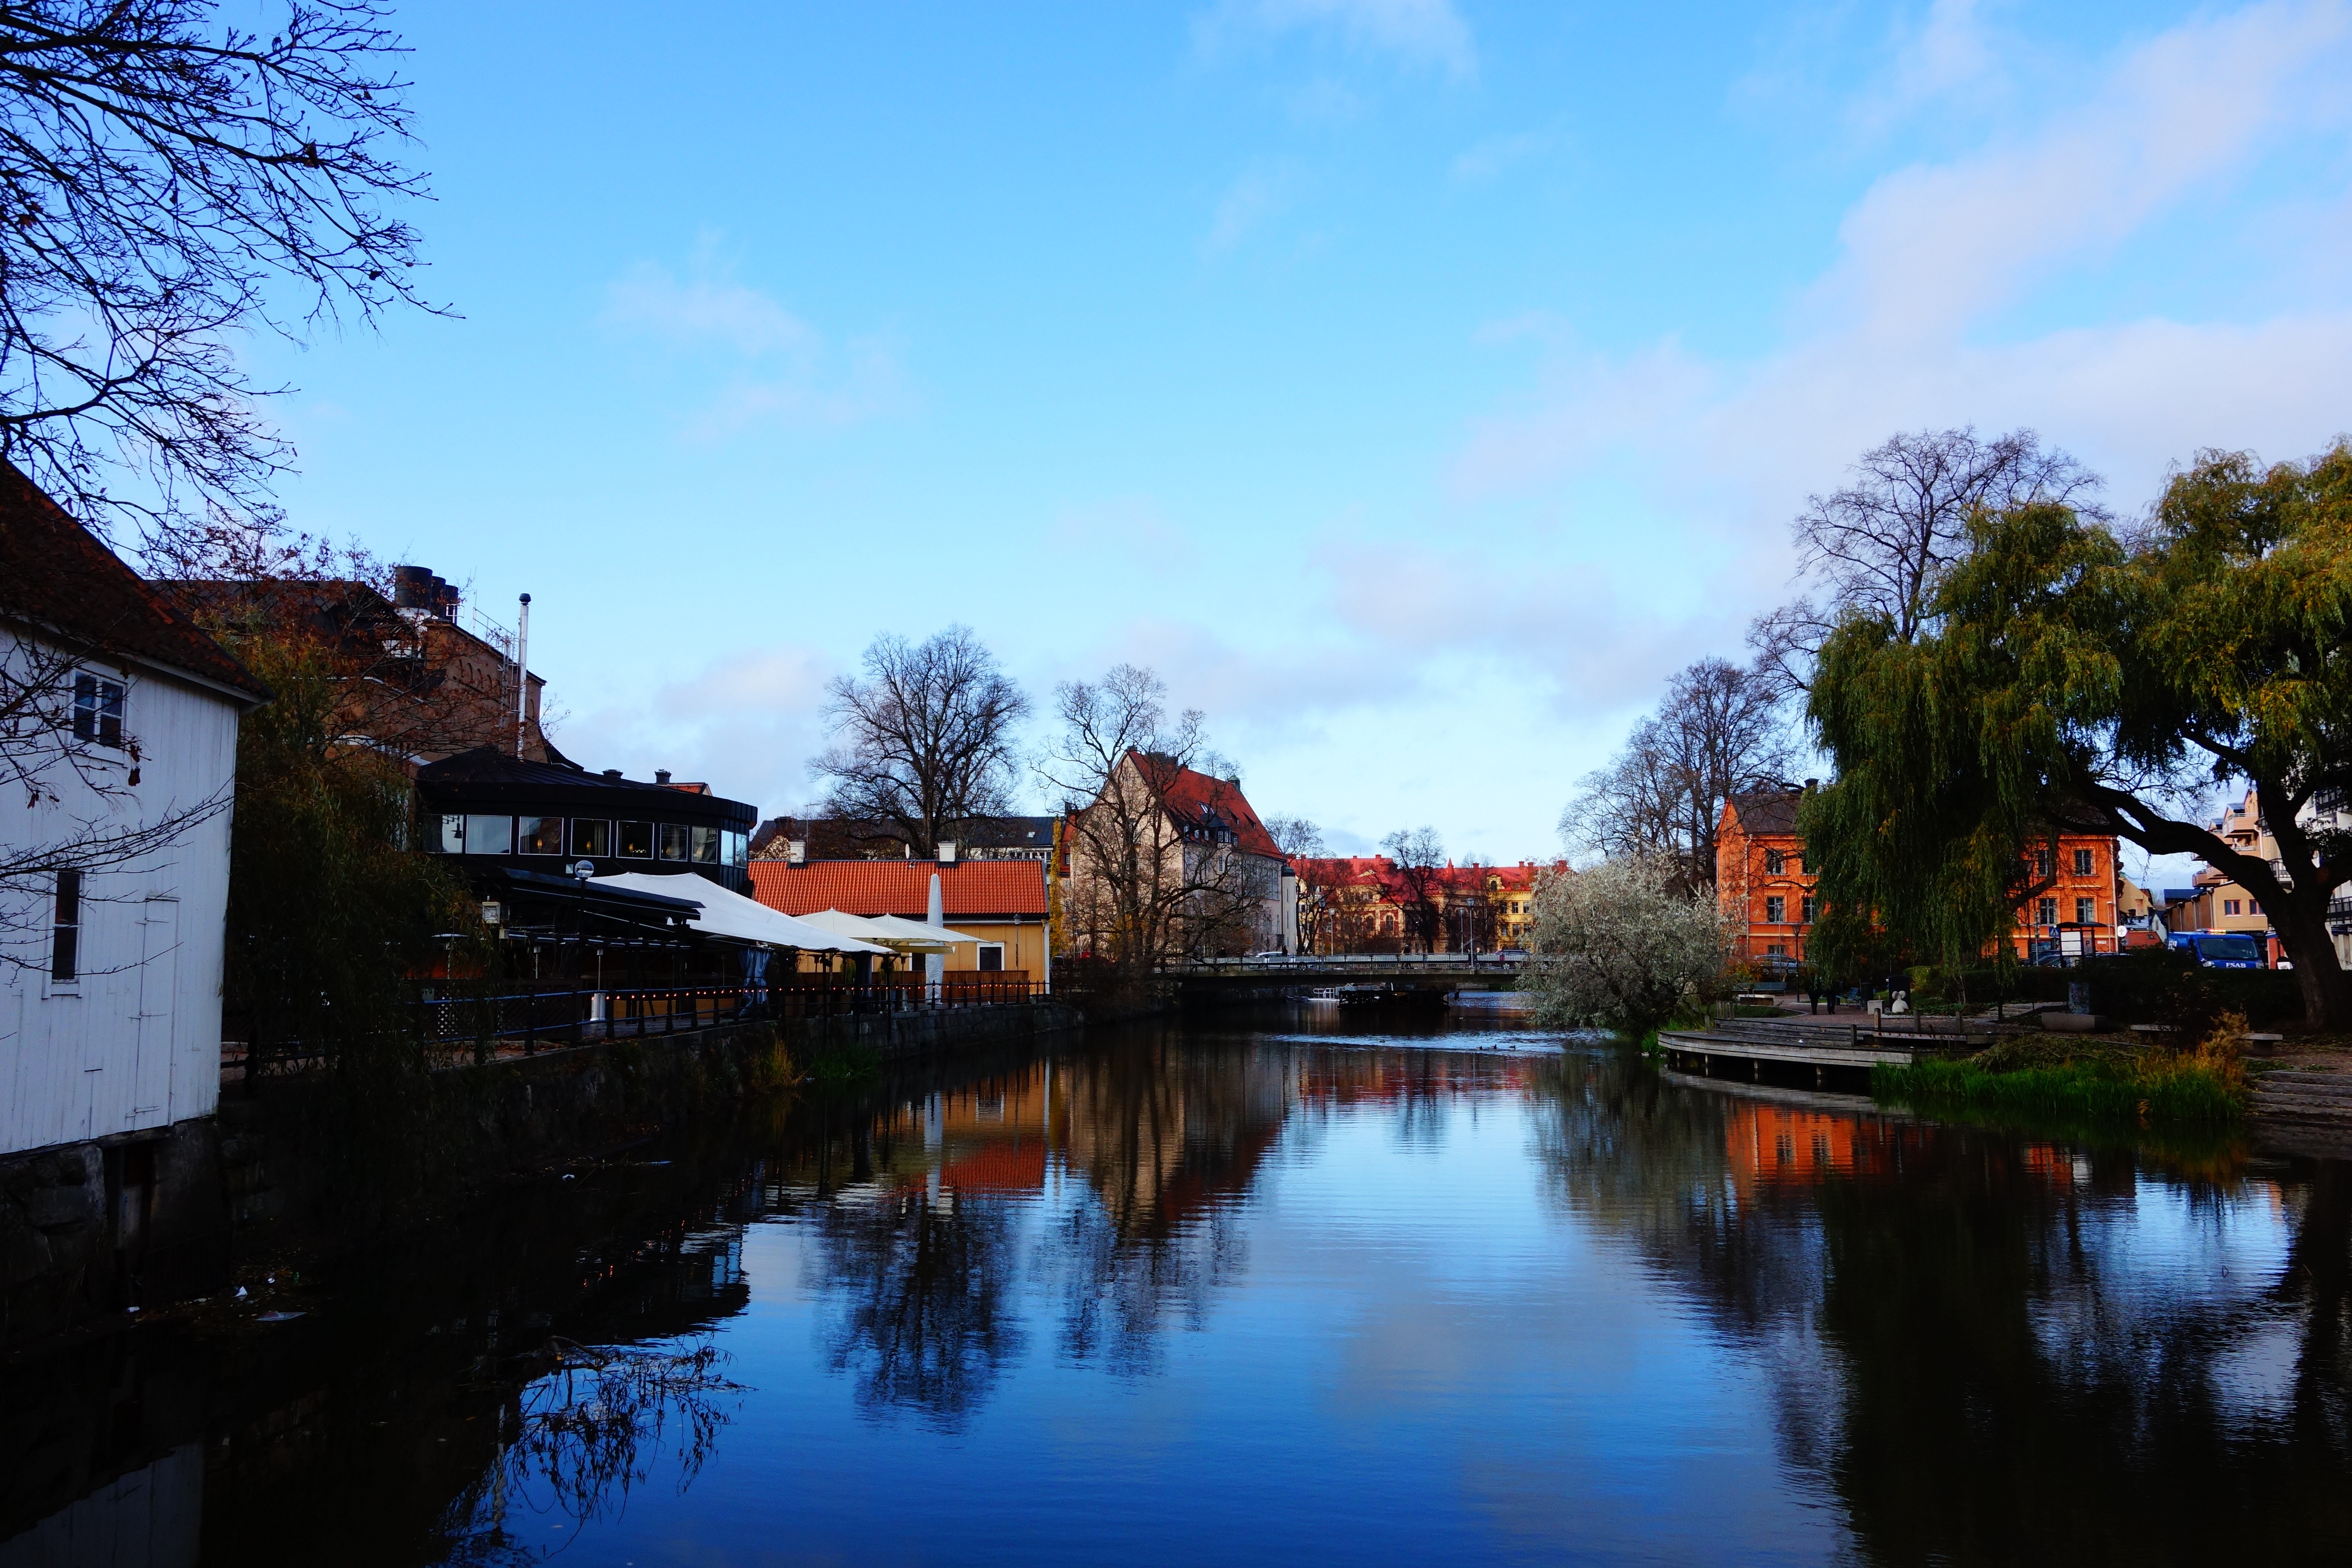
tree, water, sky, flower, lake, river, canal, cityscape, dusk, pond, evening, reflection, autumn, season, waterway, woody plant